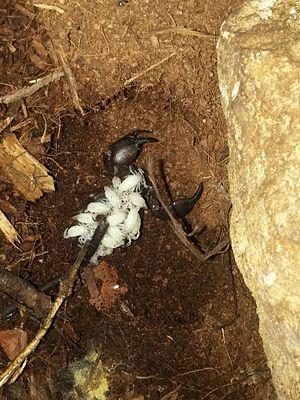
Scorpio fuscus est une espèce de scorpions de la famille des Scorpionidae.